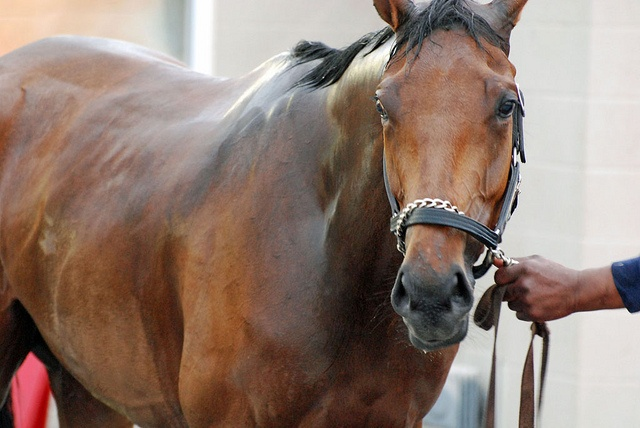
A person leads a horse to a stable.
Brown horse with black mane being held by the bridal.
A horse is being led away by its bridle
The horse is being held still with a halter.
A horse being led by a person holding the reins.